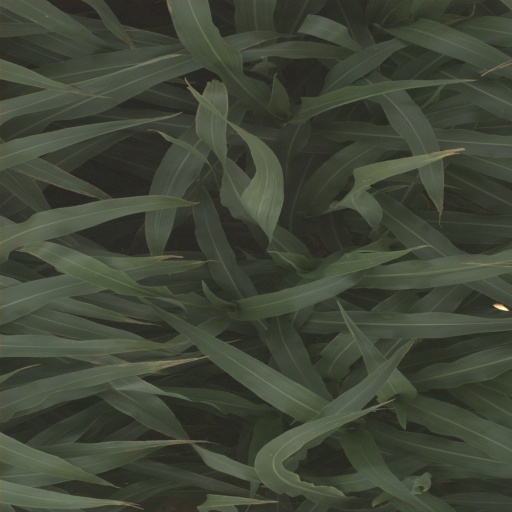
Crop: sorghum